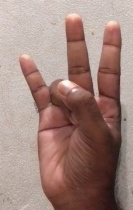
ASL sign: 7